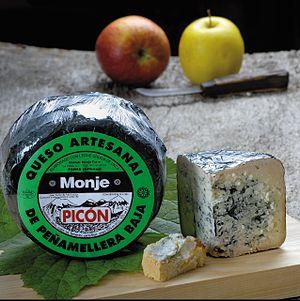
Le Monje Picón ou queso Monje Picón est un fromage à pâte persillée, fabriqué dans les Asturies, en Espagne. Il doit son nom à la famille qui possède la fromagerie qui le fabrique, implantée à Panes, dans le concejo de Peñamellera Baja ; c'est le principal produit de cette fromagerie depuis une centaine d'années. Il est de forme cylindrique, et consistance semi-dure, proche de celle du cabrales.